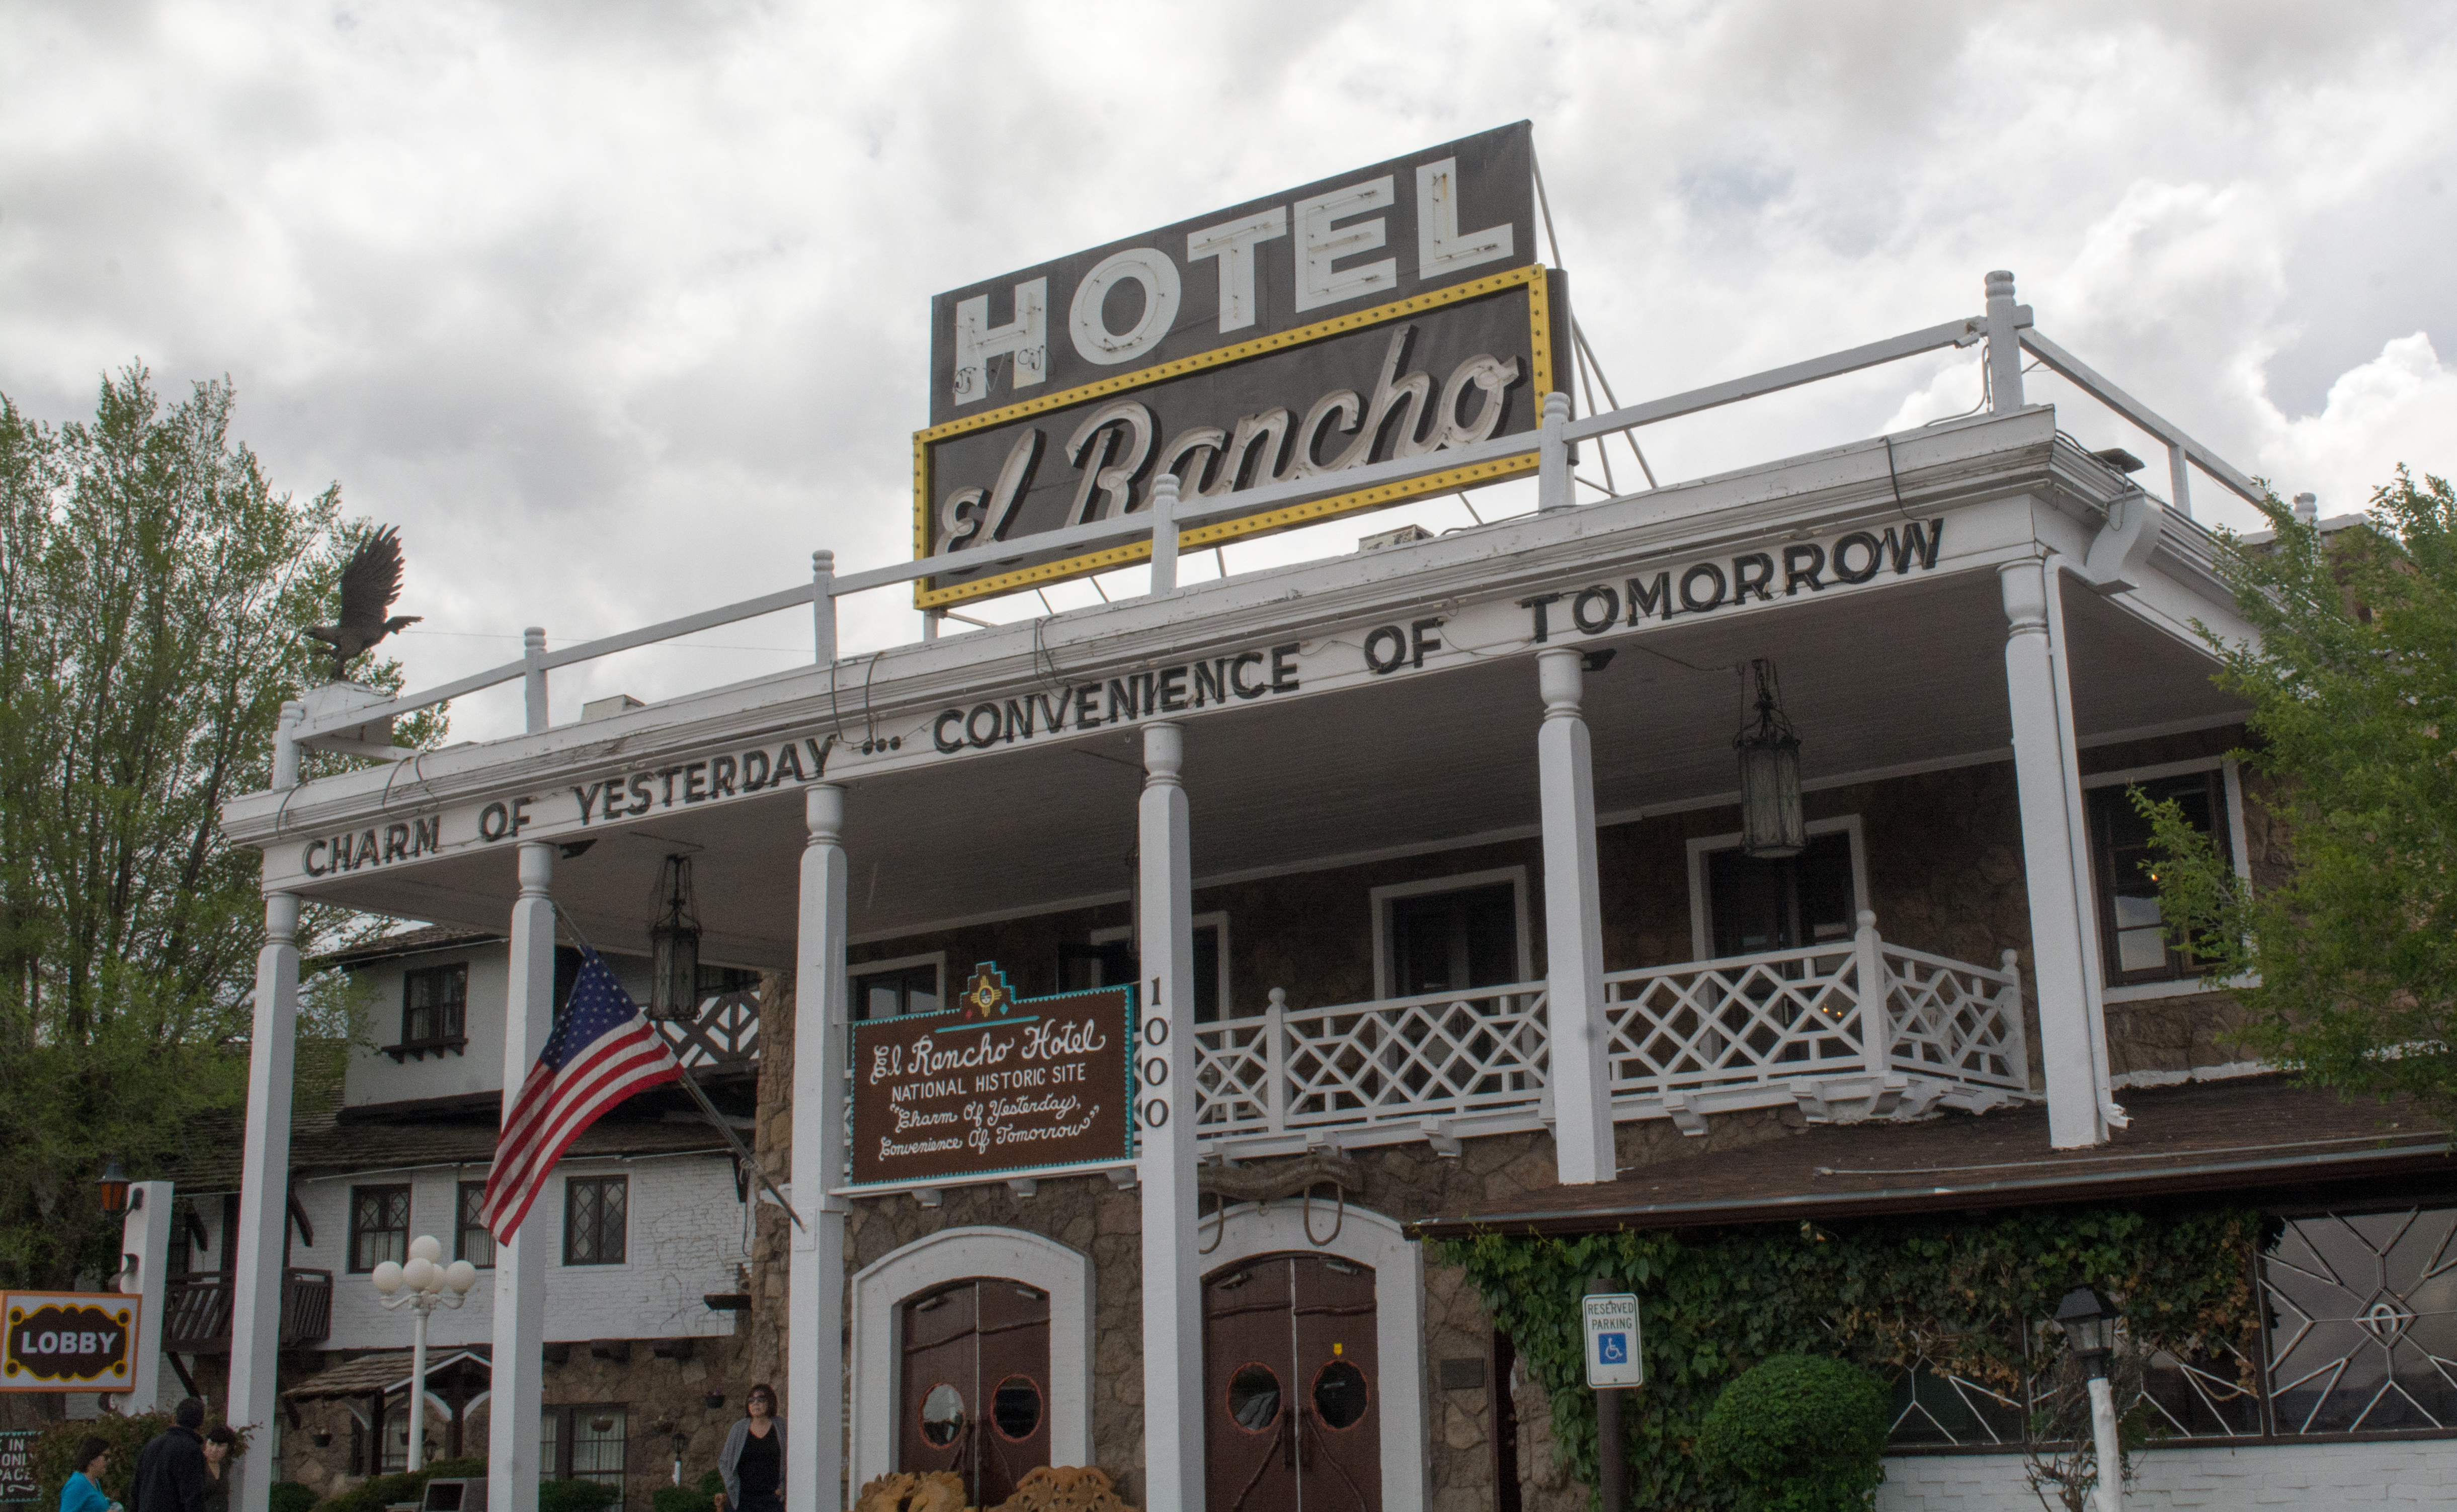
building, restaurant